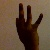
The image shows a hand gesture representing the number 9 in Indian Sign Language.